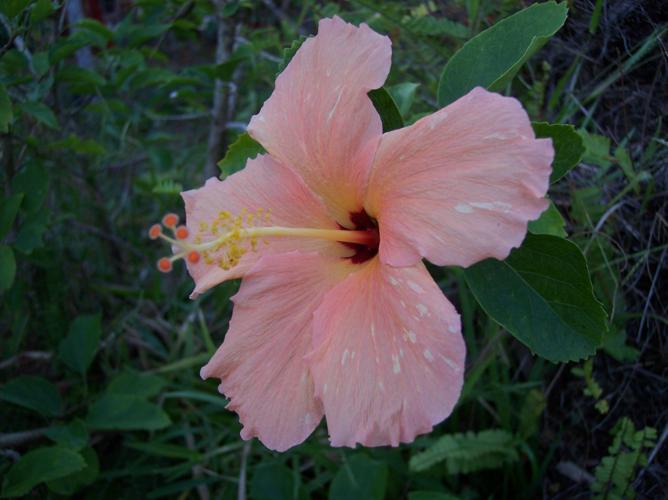
Label: hibiscus